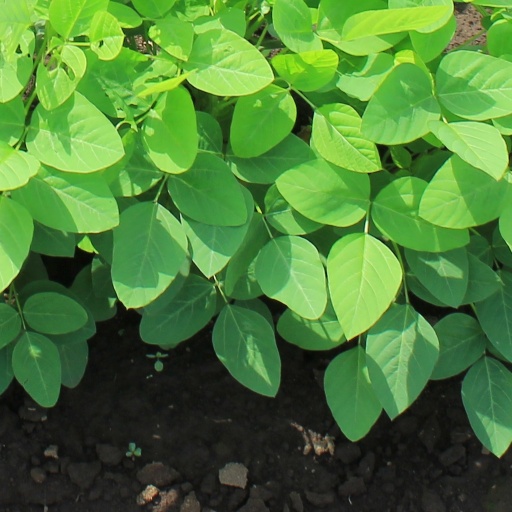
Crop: soybean